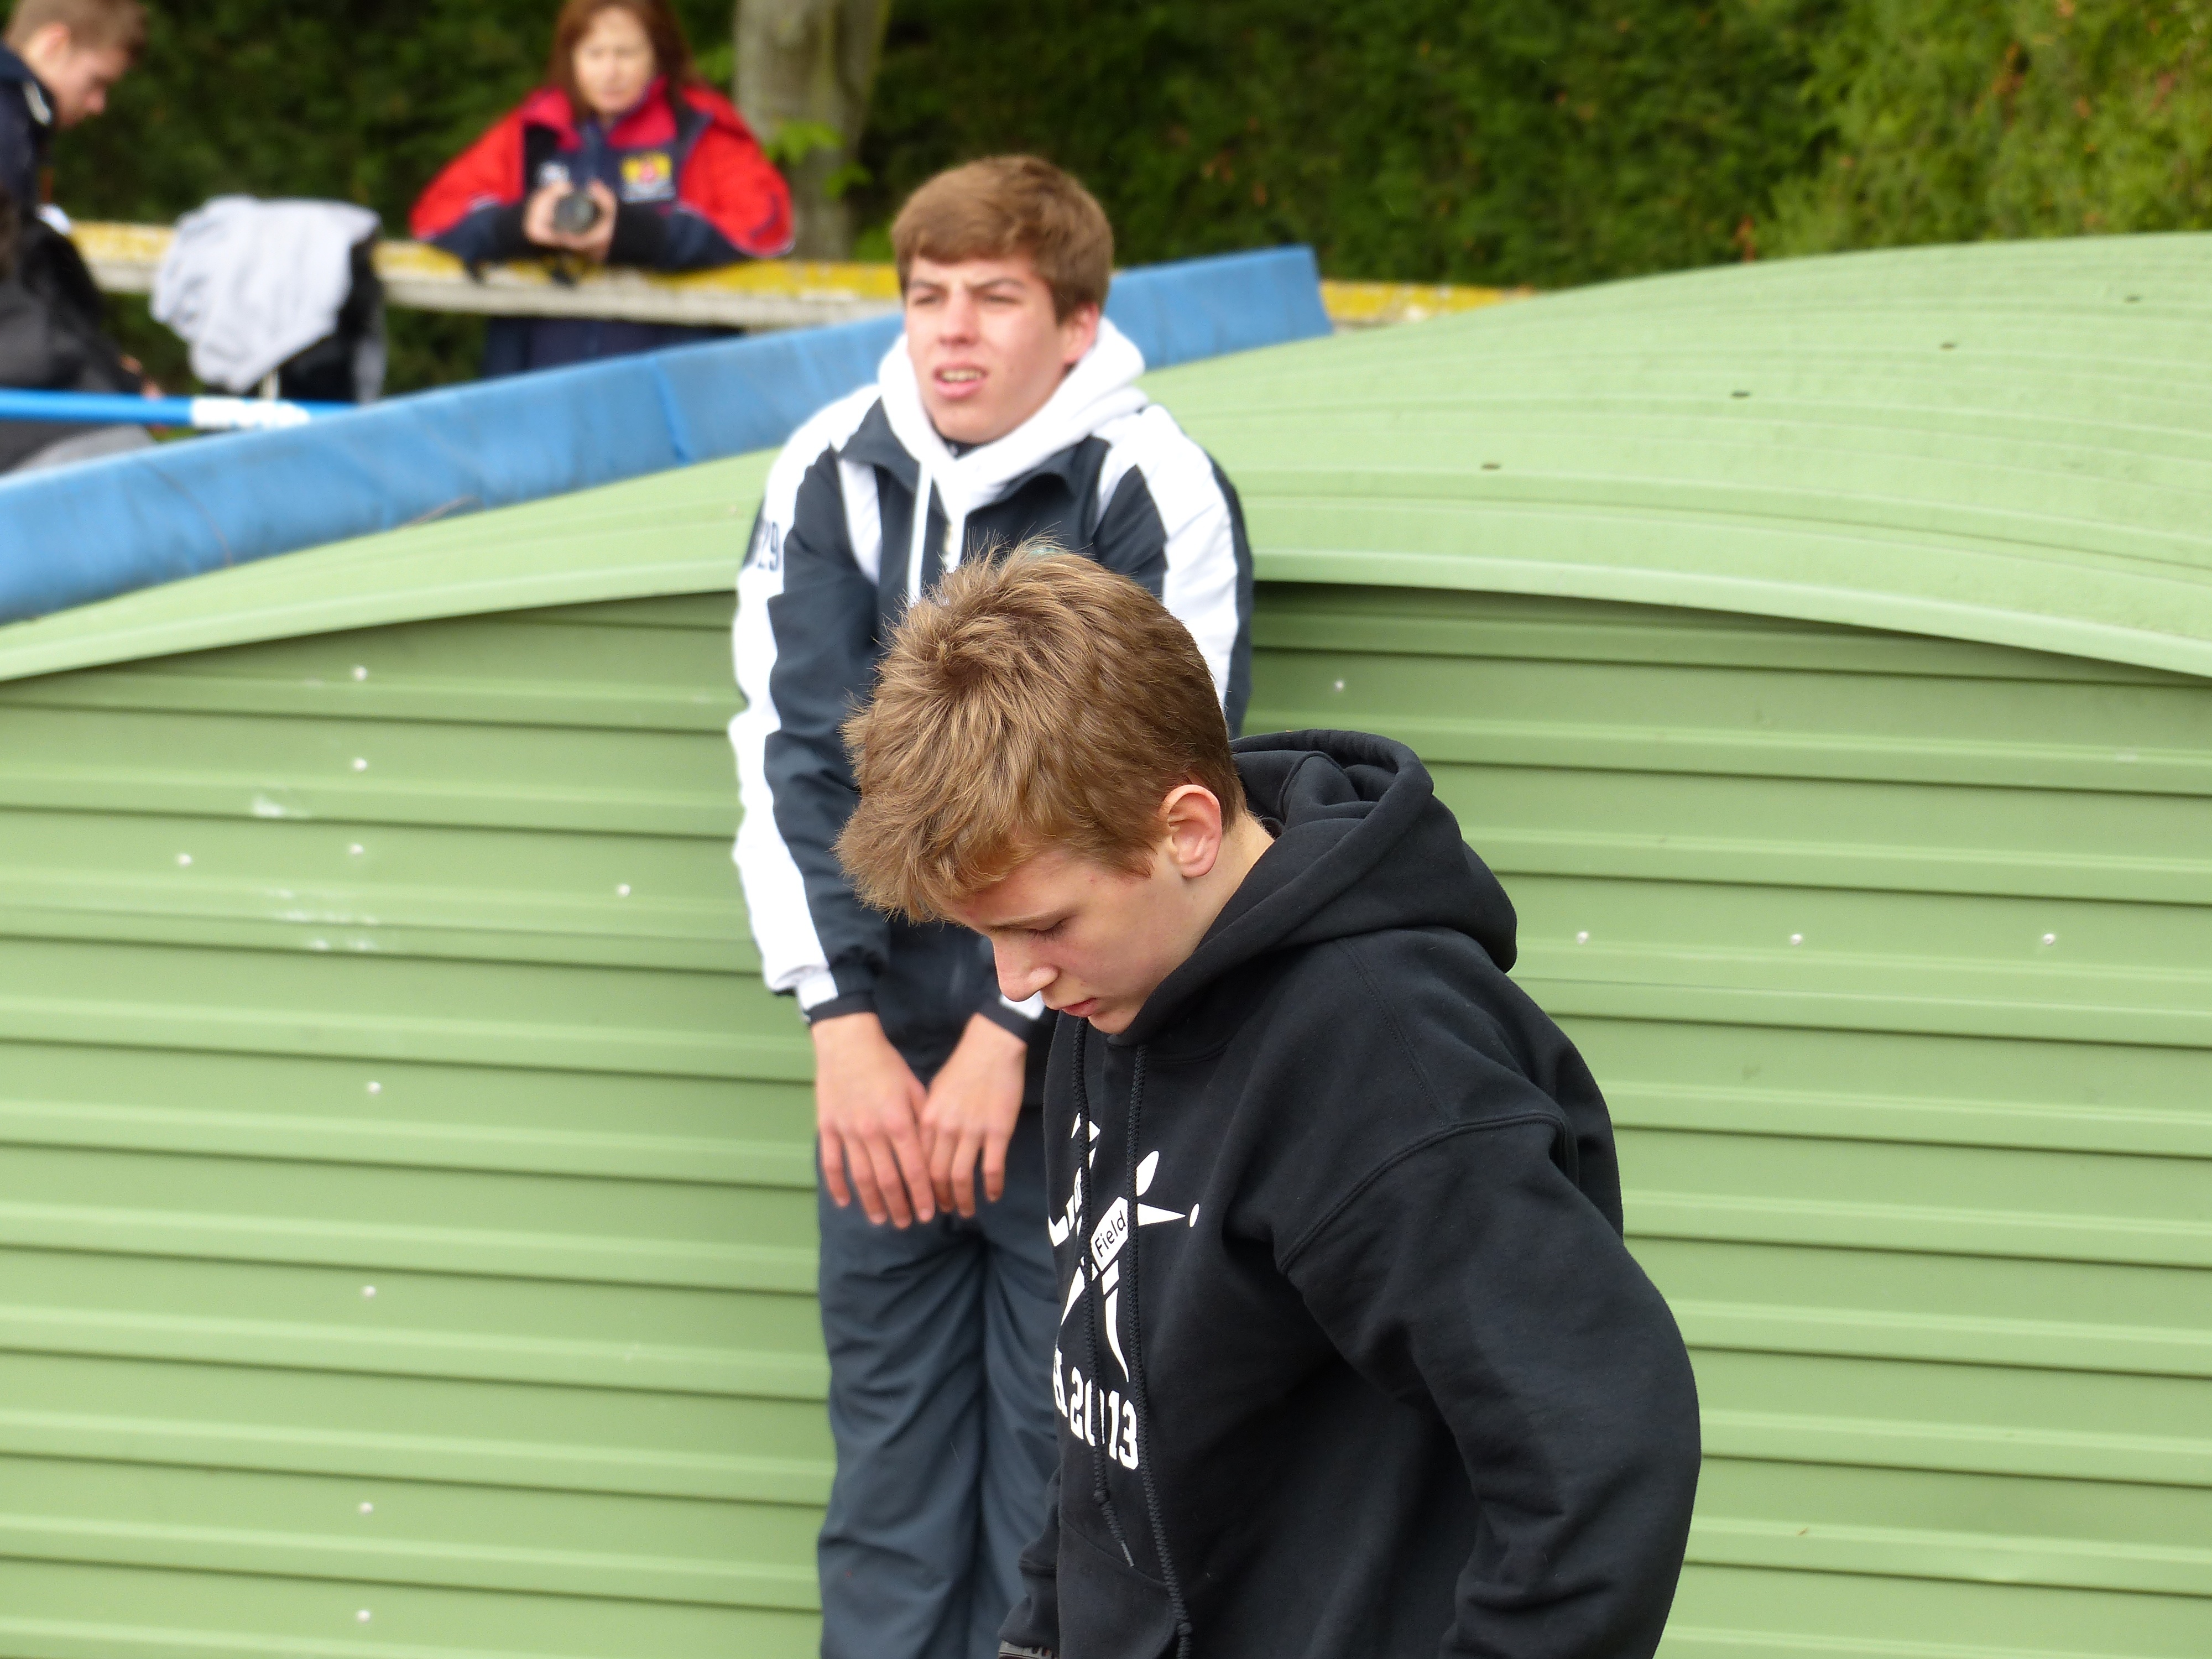
man, person, people, running, paris, male, child, groom, 2013, team, highschool, athletics, isst, trackandfield